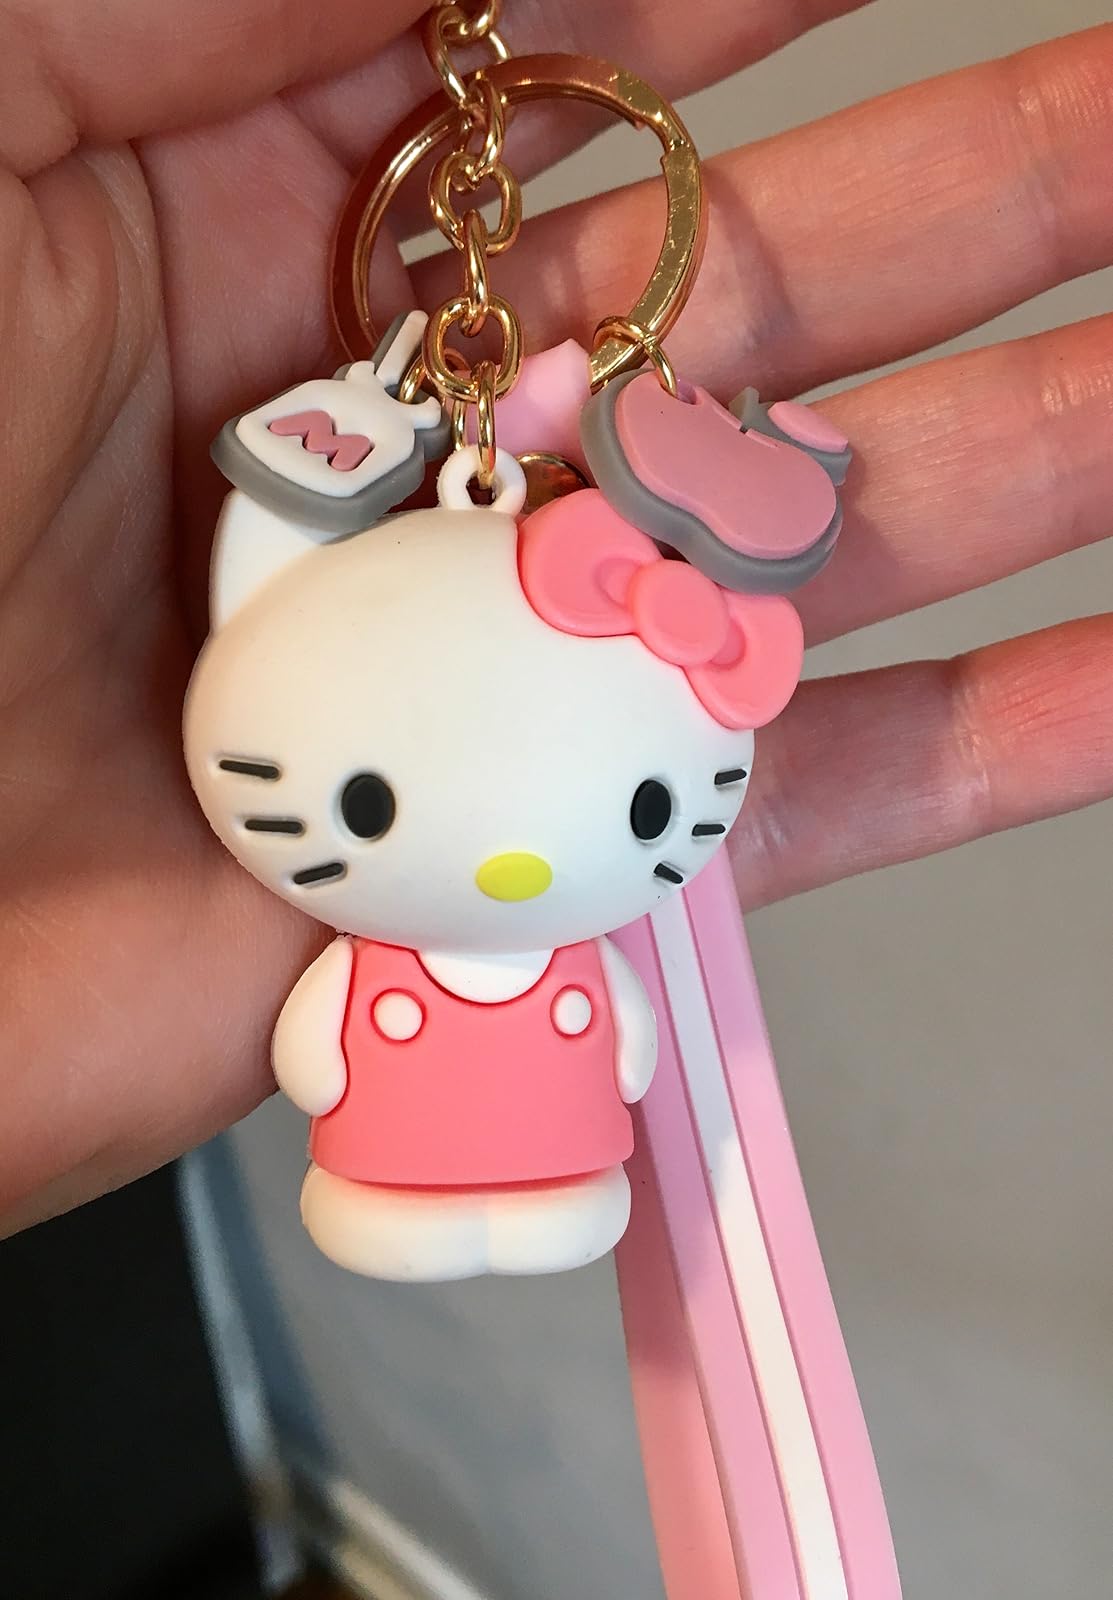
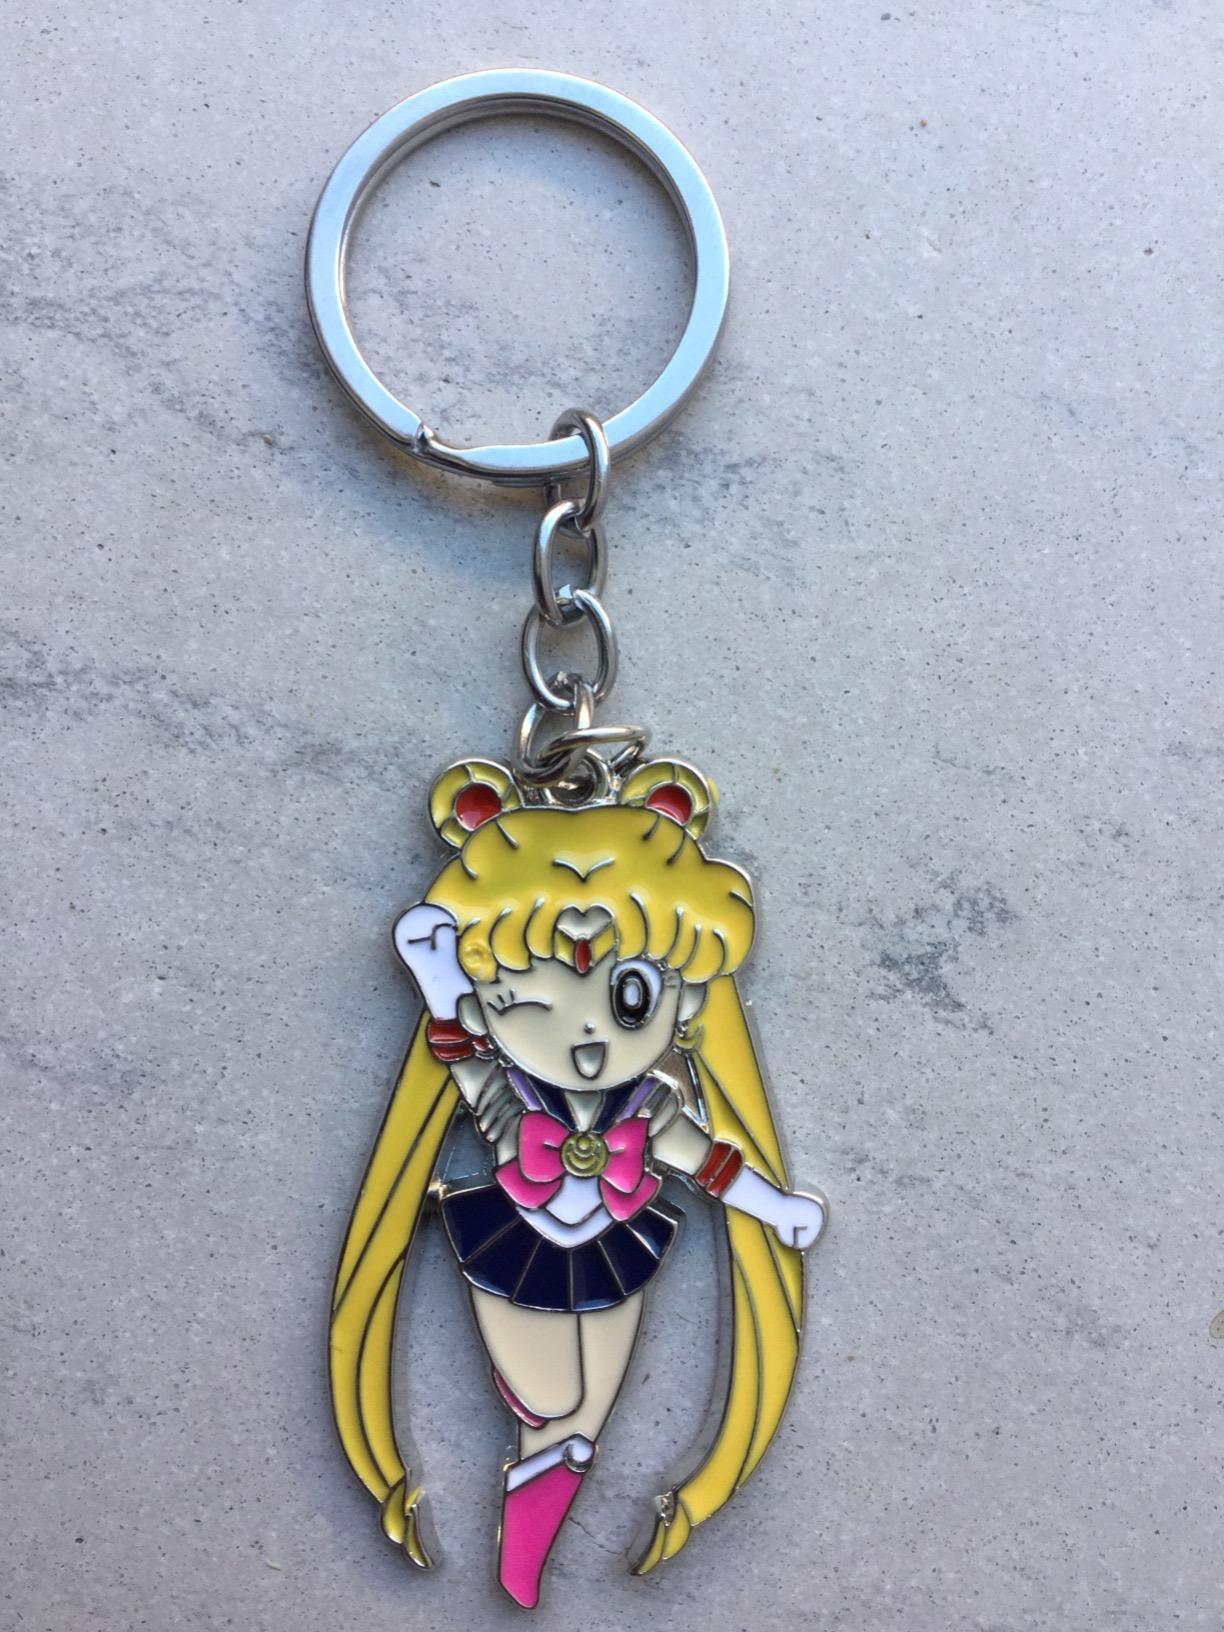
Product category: accessories_keychain
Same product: no